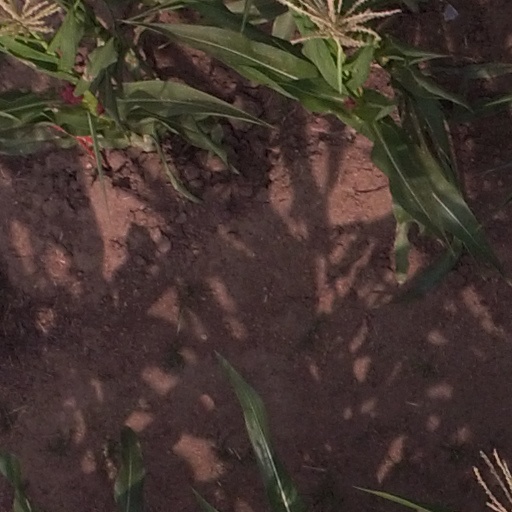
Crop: maize; corn